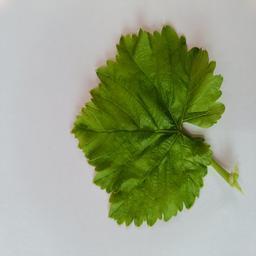
Label: Healthy Leaves